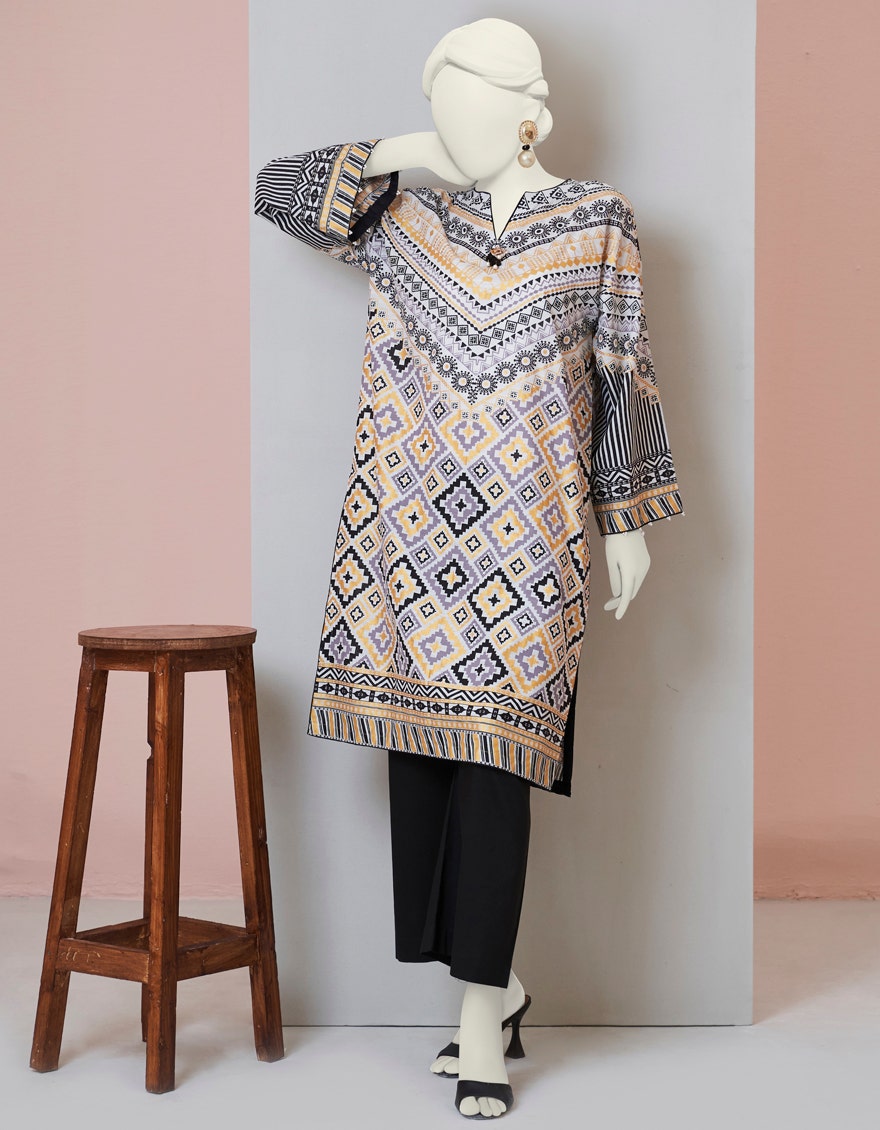
multi print cotton tunic